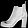
Label: Ankle boot